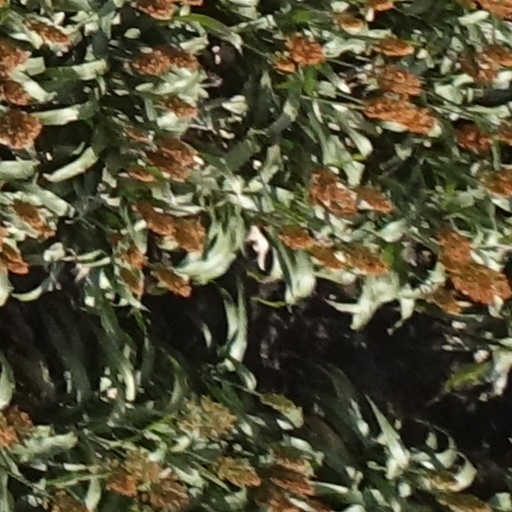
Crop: sorghum